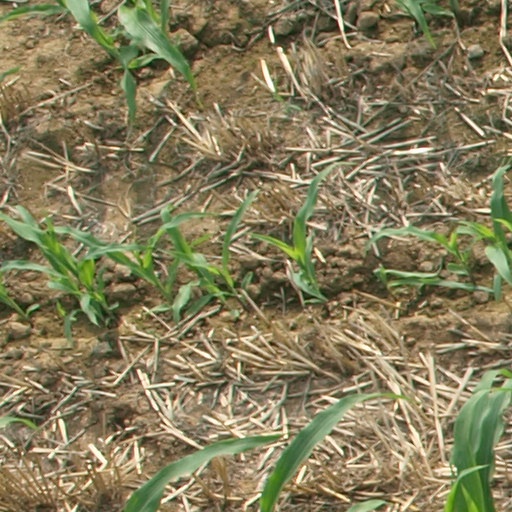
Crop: maize; corn